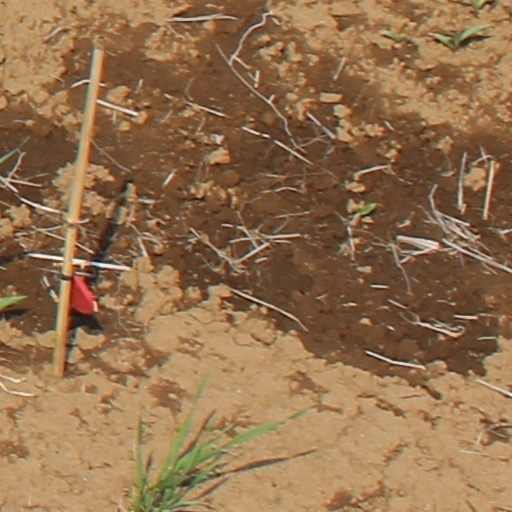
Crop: wheat